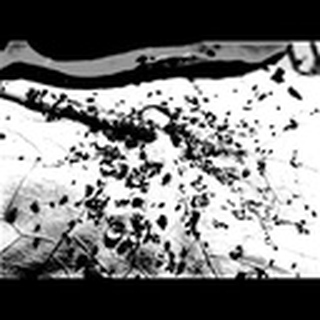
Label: cotton_aphids